Louis XVI

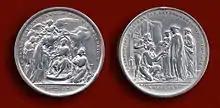
""Le Couronnement de Louis XVI"", 18th century motif by Benjamin Duvivier, coins honouring the 11 June 1775 Coronation of Louis XVI

In addition to his biological children, Louis XVI also adopted six children: "Armand" Francois-Michel Gagné (–1792), a poor orphan adopted in 1776; Jean Amilcar (–1796), a Senegalese slave boy given to the queen as a present by Stanislas de Boufflers in 1787, but whom she instead had freed, baptized, adopted and placed in a pension; Ernestine Lambriquet (1778–1813), daughter of two servants at the palace, who was raised as the playmate of his daughter and whom he adopted after the death of her mother in 1788; and finally "Zoe" Jeanne Louise Victoire (born in 1787), who was adopted in 1790 along with her two older sisters when her parents, an usher and his wife in service of the king, had died.